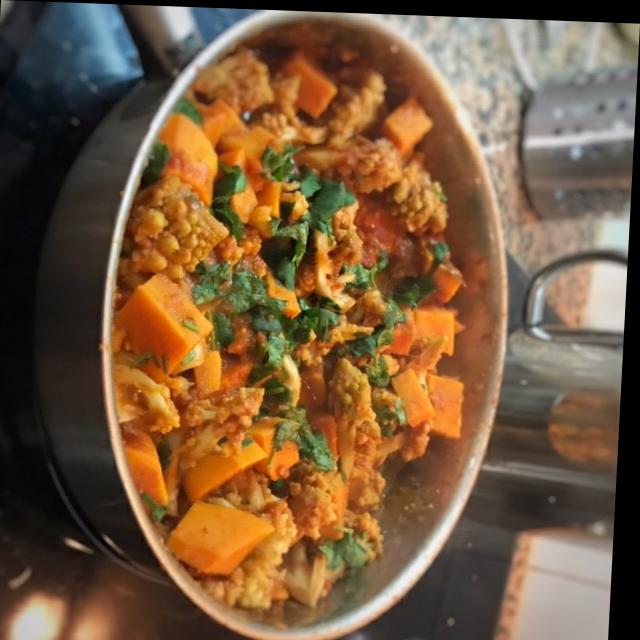
Dish: aloo_gobi